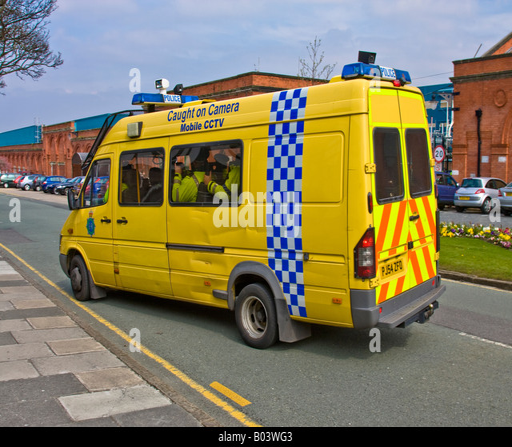
a police mobile van outside the factory